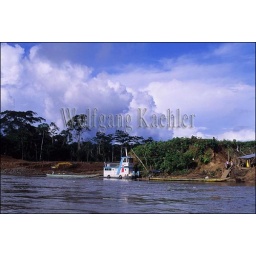
Ecuador, amazon basin, near coca, rio napo, road being built through rain forest